Ropes course

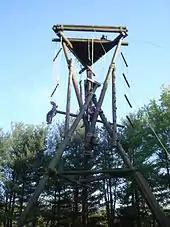
An alpine tower at Warren Wilson College

Adventure Parks with a more recreational-orientation are booming in Europe and awake a great interest in the US and around the globe. They are usually designed for a larger volume of visitors. They do not follow a specific educational concept, but see the individual, physical and mental challenge as a predominantly recreational activity. Neither climbing techniques nor special/specific physical fitness experience are necessary. Typical slogans are: Have fun, Test your Courage and Overcome your Own Fears.